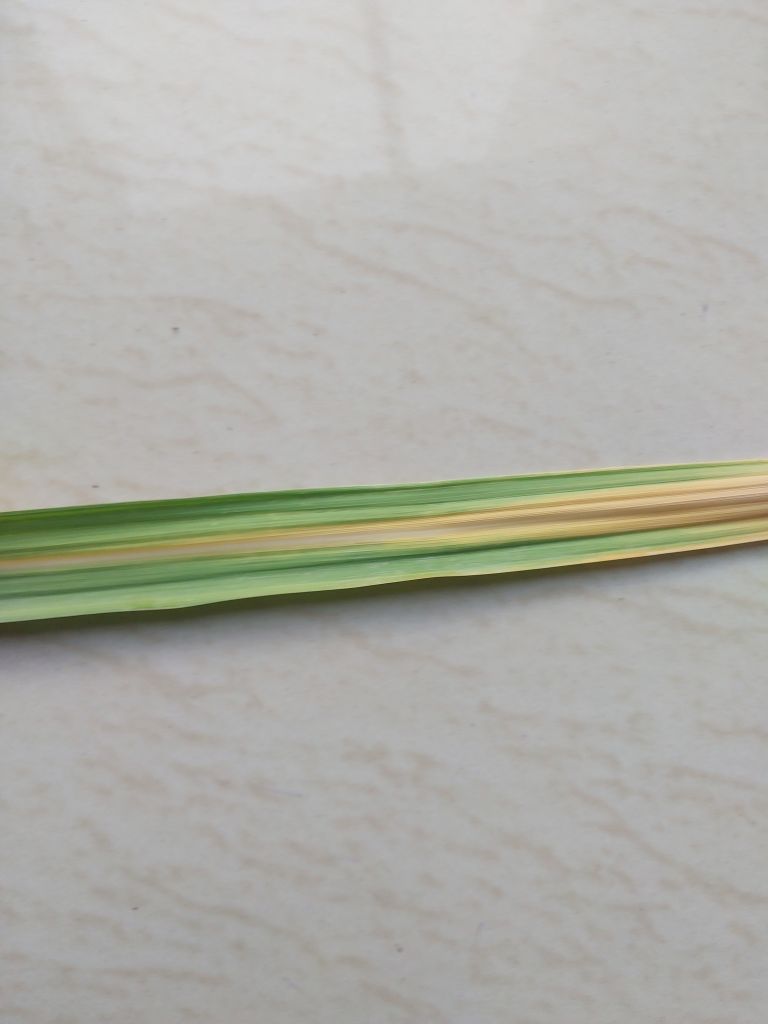
Label: Yellow Leaf